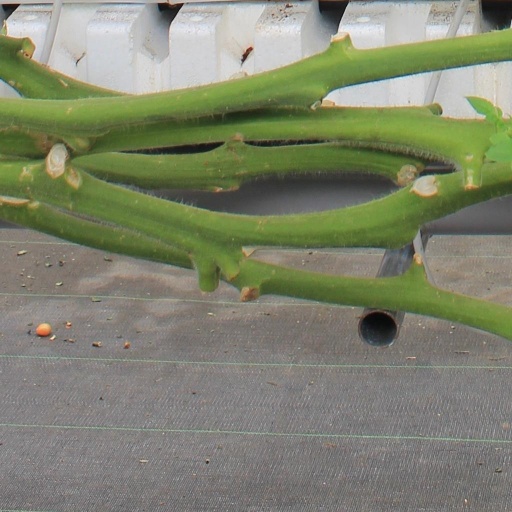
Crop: tomato